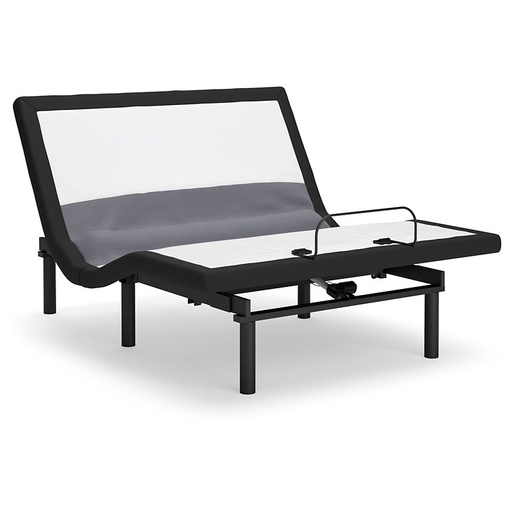
Best Base with Lumbar and Audio Adjustable Head Base
More About This Product Product Details Weight & Dimensions Dimensions Full Dimension 53W x 74D x 18H Weight Weight 152lbs.
Brand: Ashley Furniture
Category: Furniture > Beds & Accessories > Mattress Foundations > Adjustable Bases